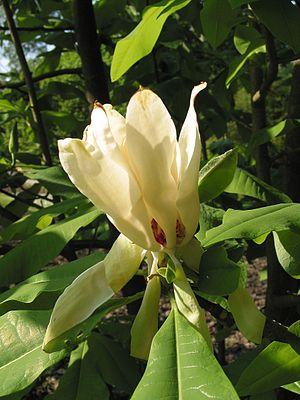
Magnolia tripetala, le Magnolia parasol ou Magnolier parasol, est une espèce d'arbre de la famille des Magnoliaceae.